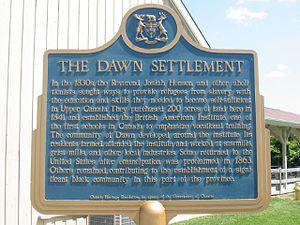
Josiah Henson, né le 15 juin 1789 dans le comté de Charles et mort le 5 mai 1883 à Dresden, est un auteur, abolitionniste et un ministre américano-canadien.